La Múcura

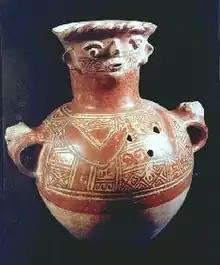
A Mayan múcura

Rhythmically, the song is an example of a cumbia or Afro-Caribbean rhythm that may have originally been used for courtship rituals among Africans. The word cumbia itself may be related to cumbé, a Kongo word meaning "noise" that may be at the root of other Spanish words as well, viz. "cumbancha," a noisy party.